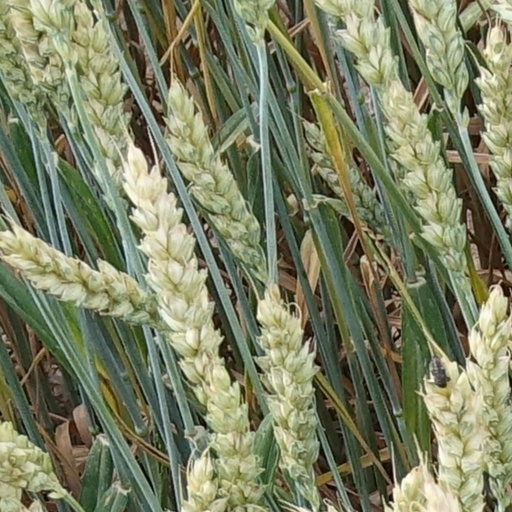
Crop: wheat